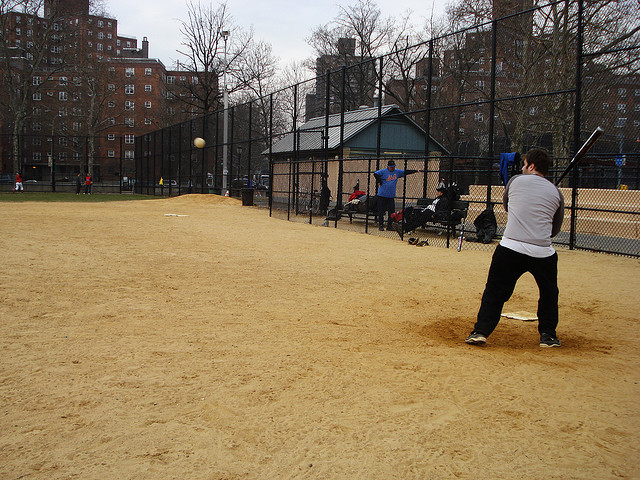
người đàn ông cầm gậy bóng chày đứng trên sân chuẩn bị đỡ bóng